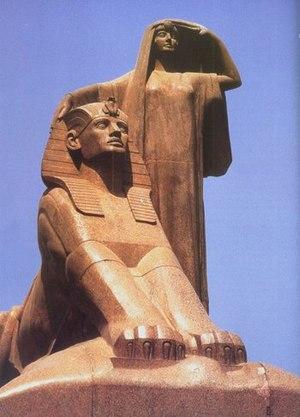
Isis est une reine mythique et une déesse funéraire de l'Égypte antique. Le plus souvent, elle est représentée comme une jeune femme coiffée d'un trône ou, à la ressemblance d'Hathor, d'une perruque surmontée par un disque solaire inséré entre deux cornes de vache.
Mahmoud Mokhtar est un sculpteur égyptien.